Wilmington station (Delaware)

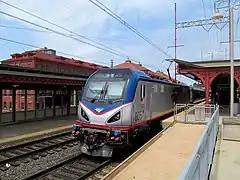
A northbound Amtrak "Northeast Regional" train stops at Wilmington station

The station is served by Amtrak "Northeast Regional" and "Acela" trains along the Northeast Corridor going south to Baltimore and Washington, D.C., and going north to Philadelphia, New York City, and Boston. It is also served by several long-distance trains including the "Cardinal" to Chicago, the "Carolinian" to Charlotte, the "Crescent" to New Orleans, the "Palmetto" to Savannah, the "Silver Meteor" to Miami, and the "Vermonter" to St. Albans, Vermont. Amtrak Thruway service is provided through the station to Dover, Delaware and Salisbury, Maryland via Greyhound Lines.